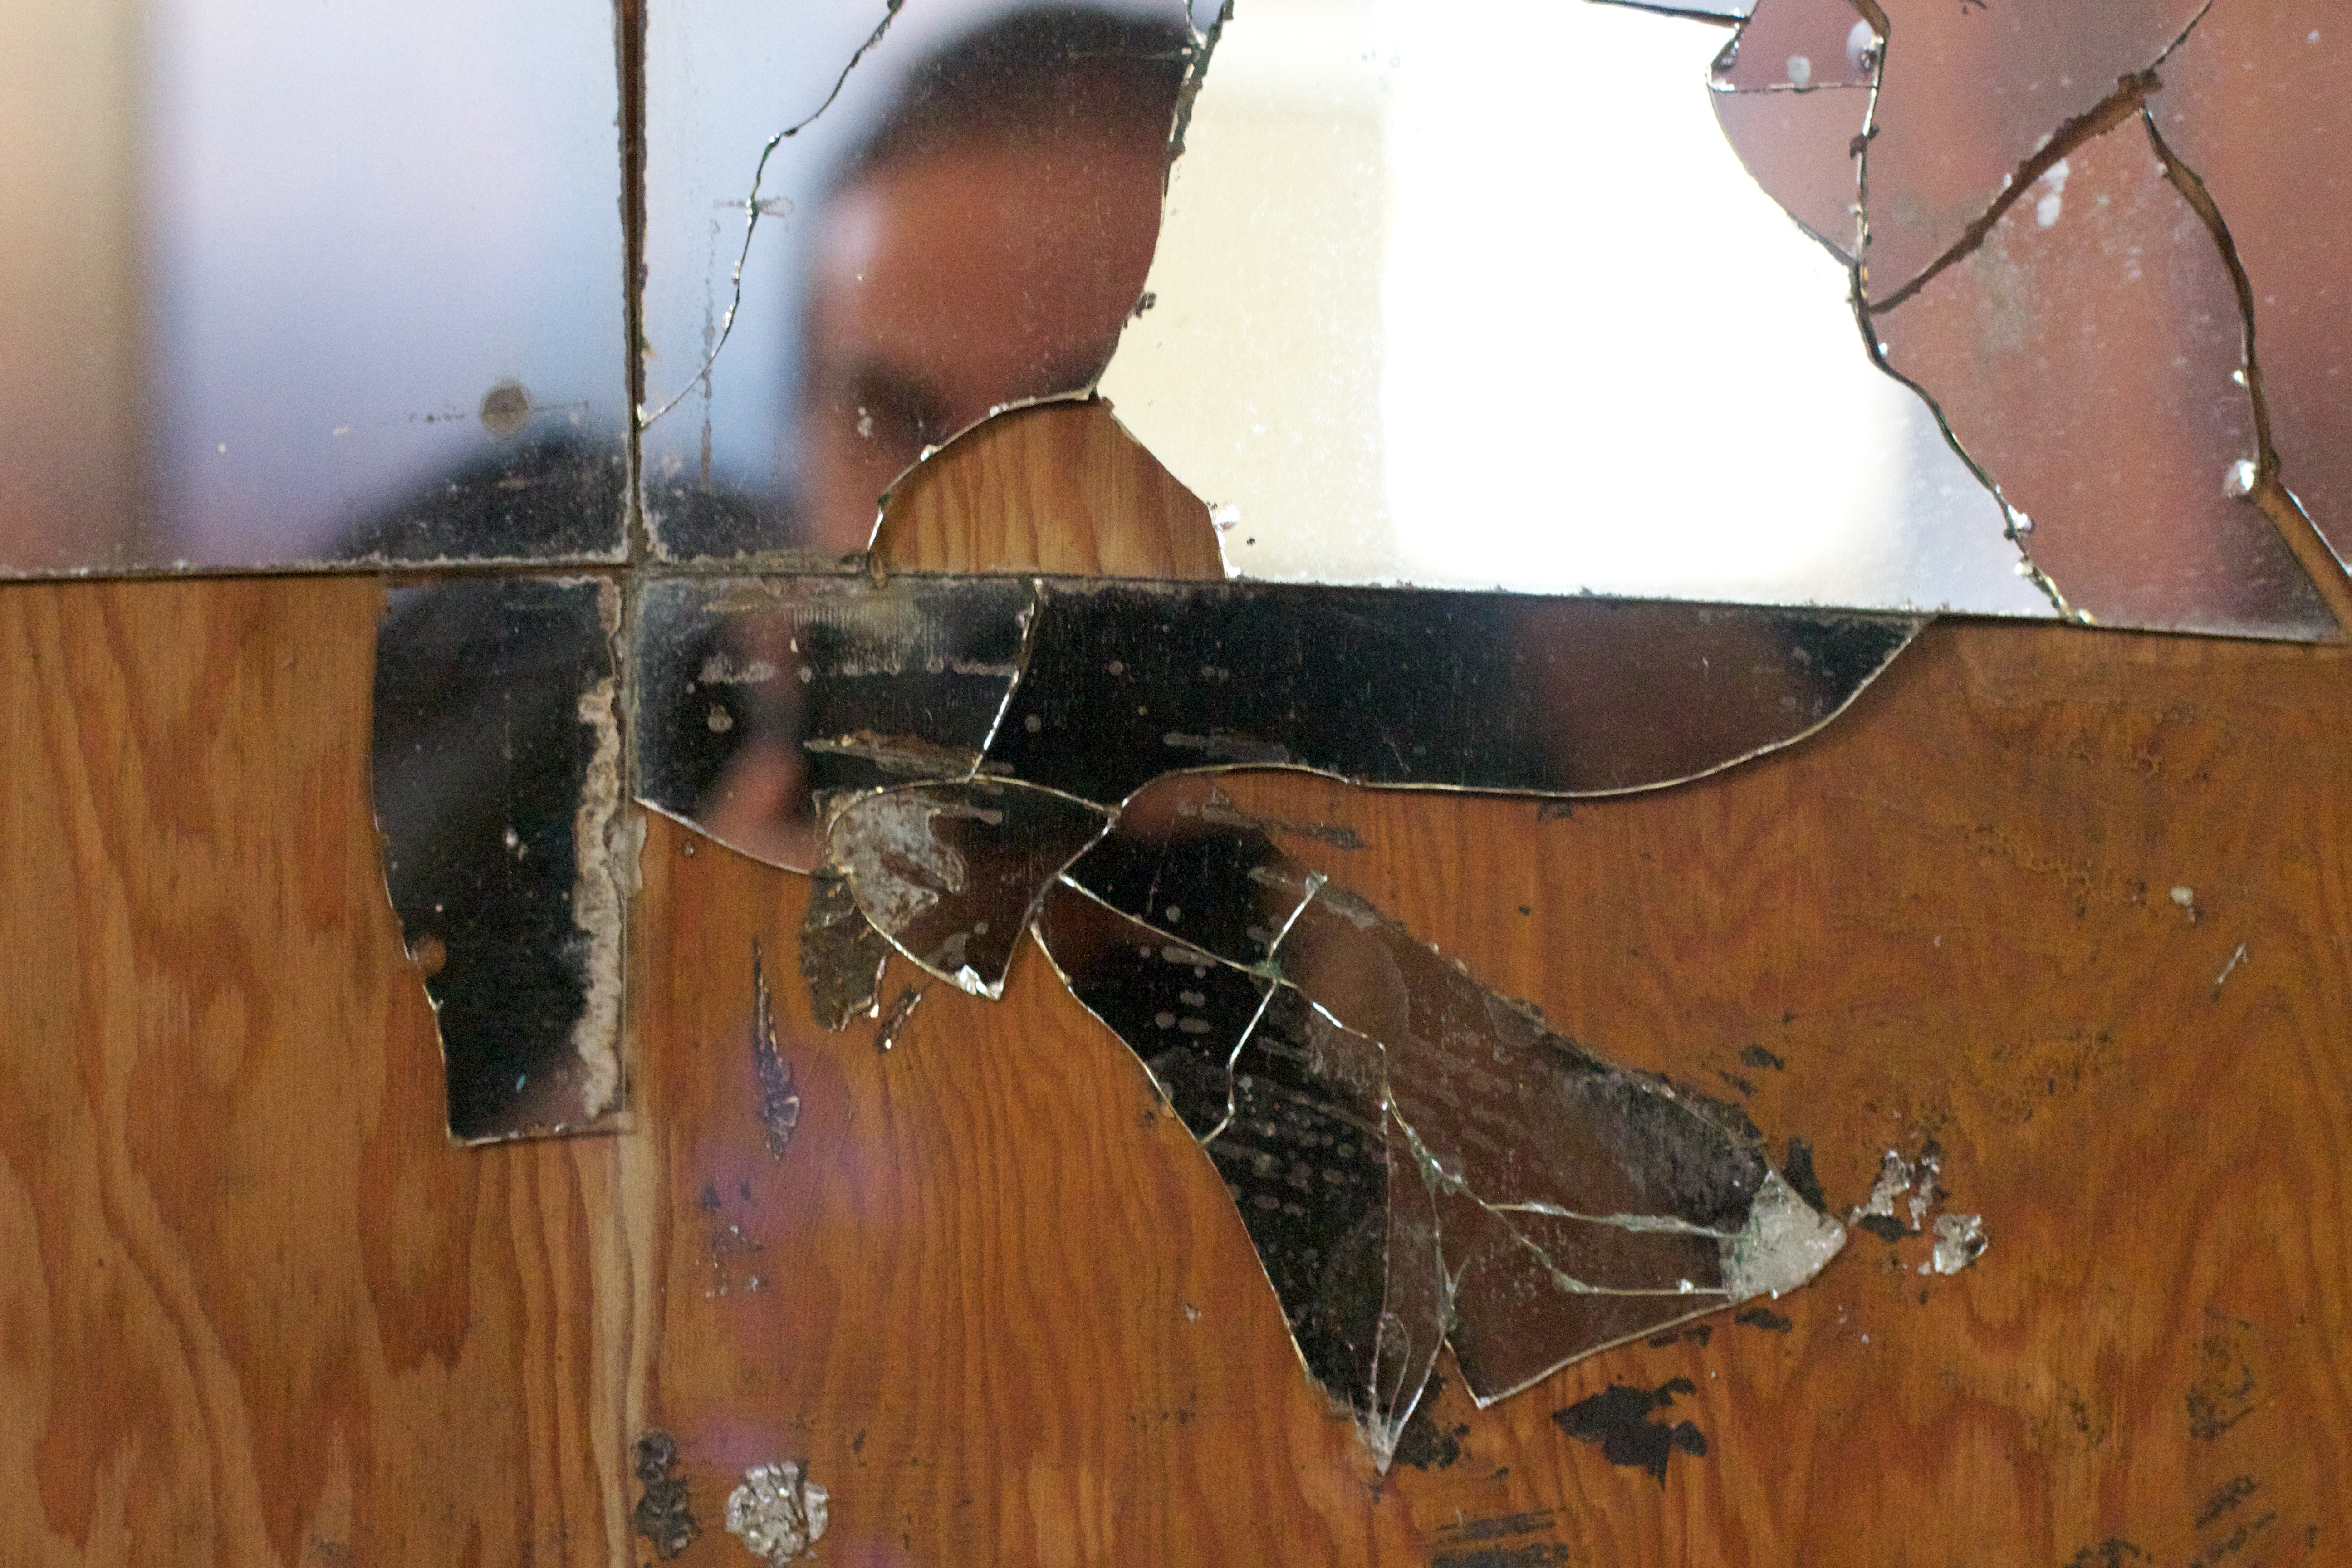
wood, guitar, floor, glass, me, alan, alanlevine, string instrument, plucked string instruments